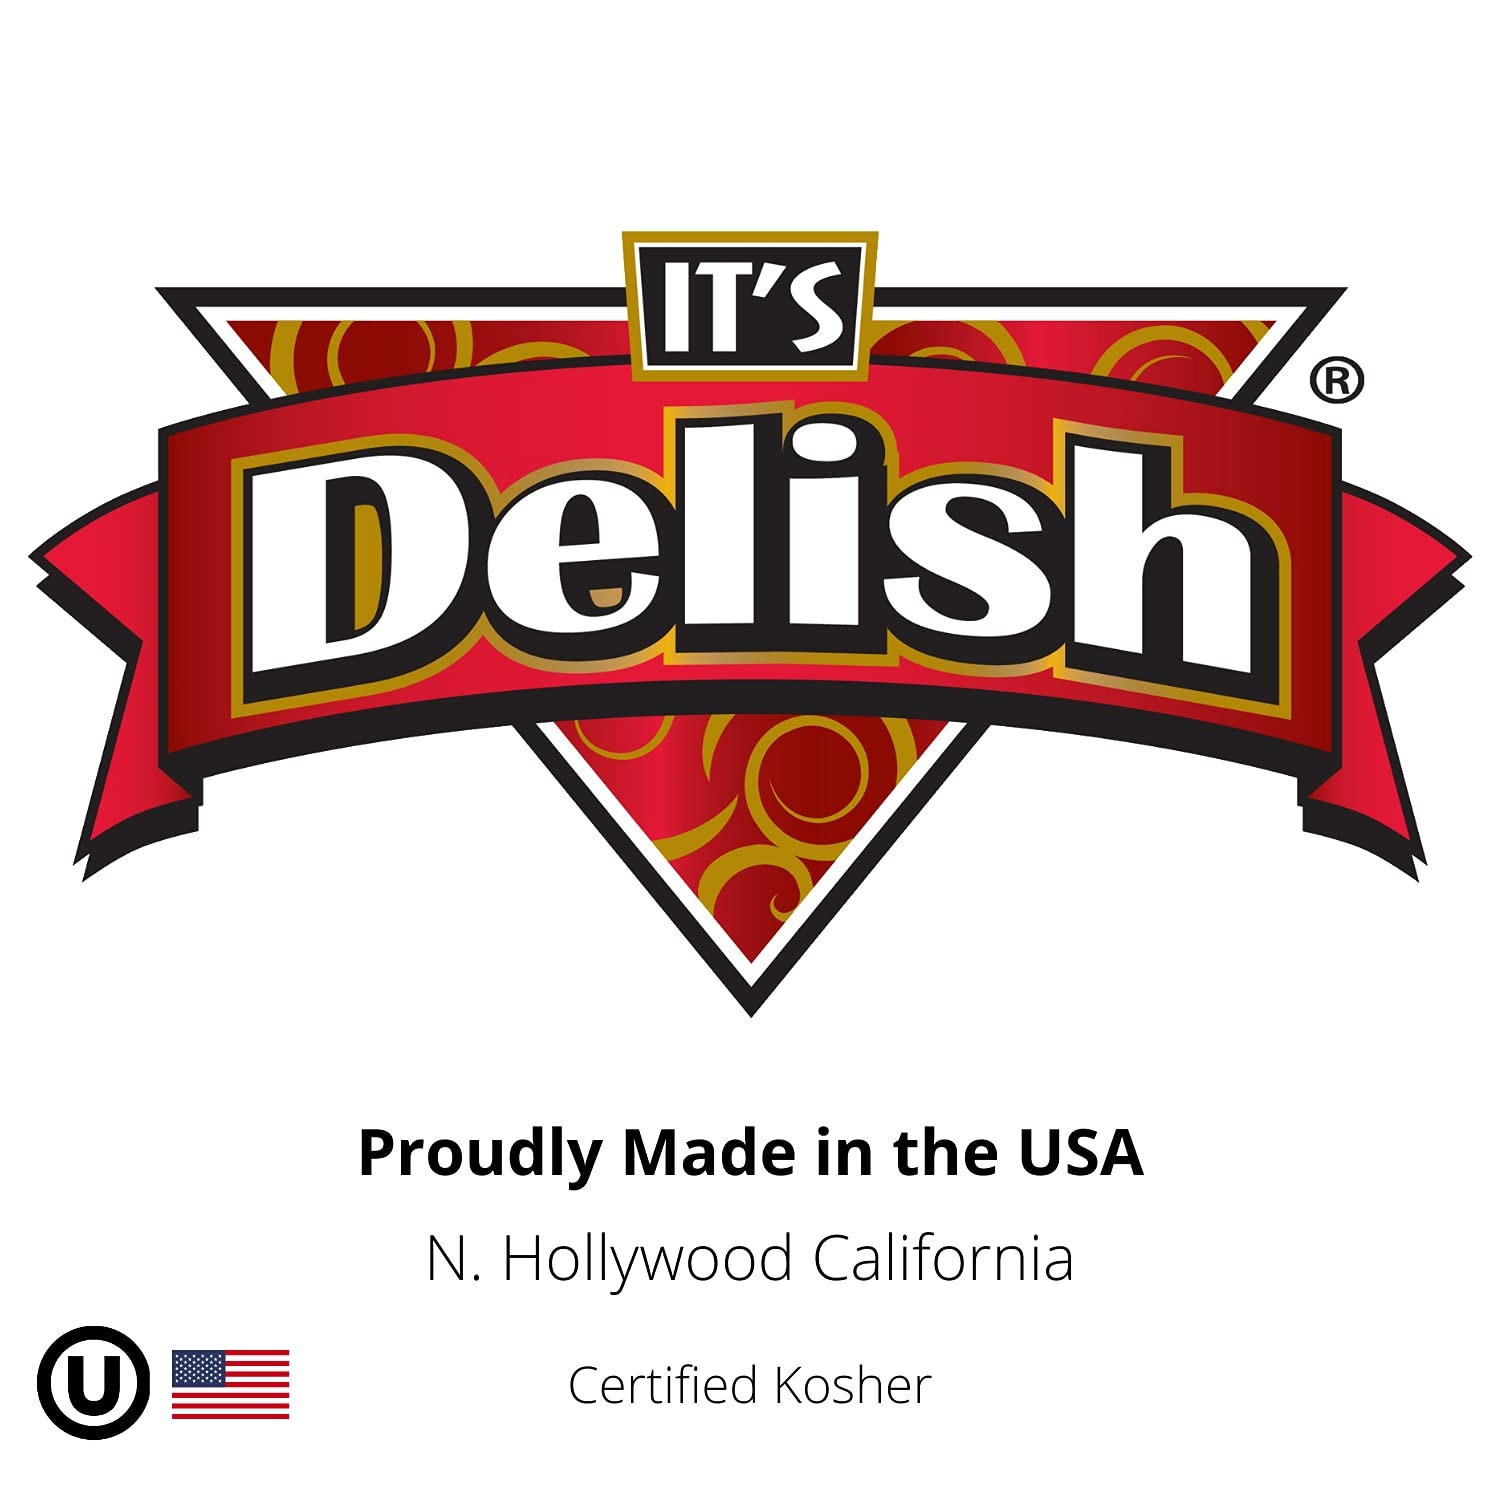
Item Name: Peach Jordan Almonds by Its Delish, 10 LBS Bulk | Sugared Almond Nut with Sweet Hard Candy Coating - Bulk Wedding Favors, Bridal and Baby Showers, Party Buffets - USA Made, Vegan & Kosher
Bullet Point 1: PREMIUM Its Delish Peach Jordan Almonds
Bullet Point 2: VALUE SIZE One, Two, Three, Five & Ten Pounds Bulk bag Its Delish brand
Bullet Point 3: HIGHEST QUALITY Freshest & finest almonds & hard candy shell (about 120 per lb)
Bullet Point 4: WONDERFUL TREAT Candy bar, party favors, weddings, birthdays, baby showers and for any occasion
Bullet Point 5: CERTIFIED Kosher OU Parve Non-dairy Made in the USA Order from the factory direct!
Product Description: <p></p><b>Jordan Almonds by Its Delish (Peach)</b> <p></p> Premium great tasting jordan almonds made from California almonds and sweet candy coating. Stock up for your upcoming event. Put them out at the buffet or as favors in fancy pouches, totes, or burlap bags. The almonds are coated in a hard shell, eat them by placing in mouth for a bit until they are ready for the bite. Enjoy!<p></p><b>About It's Delish!</b> <p></p>It's Delish was established in 1992 and is located in North Hollywood, California. It's Delish is a food manufacturer and distributor who produces over 500 gourmet food products including licorice, sour belts, taffies, caramels, Jordan almonds, chocolates, nuts, fruits, trail mixes, spices, and the spice blends. It's Delish also produces organics and all natural products. We give you the opportunity to order from the factory direct!<p></p>It’s Delish! prides itself on the four pillars that are at the foundation of everything we do.<p></p>Innovation Quality Value Service
Value: 160.0
Unit: Ounce

Price: 59.99